Sky Sports Racing

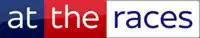
Current website logo

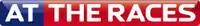
Former channel & website logo

It was originally launched on 1 May 2002 as Attheraces, a partnership between the aforementioned entities plus Channel Four Television Corporation. It stopped broadcasting on 29 March 2004 due to financial problems but, after restructuring, was relaunched on 11 June 2004 without Channel Four.